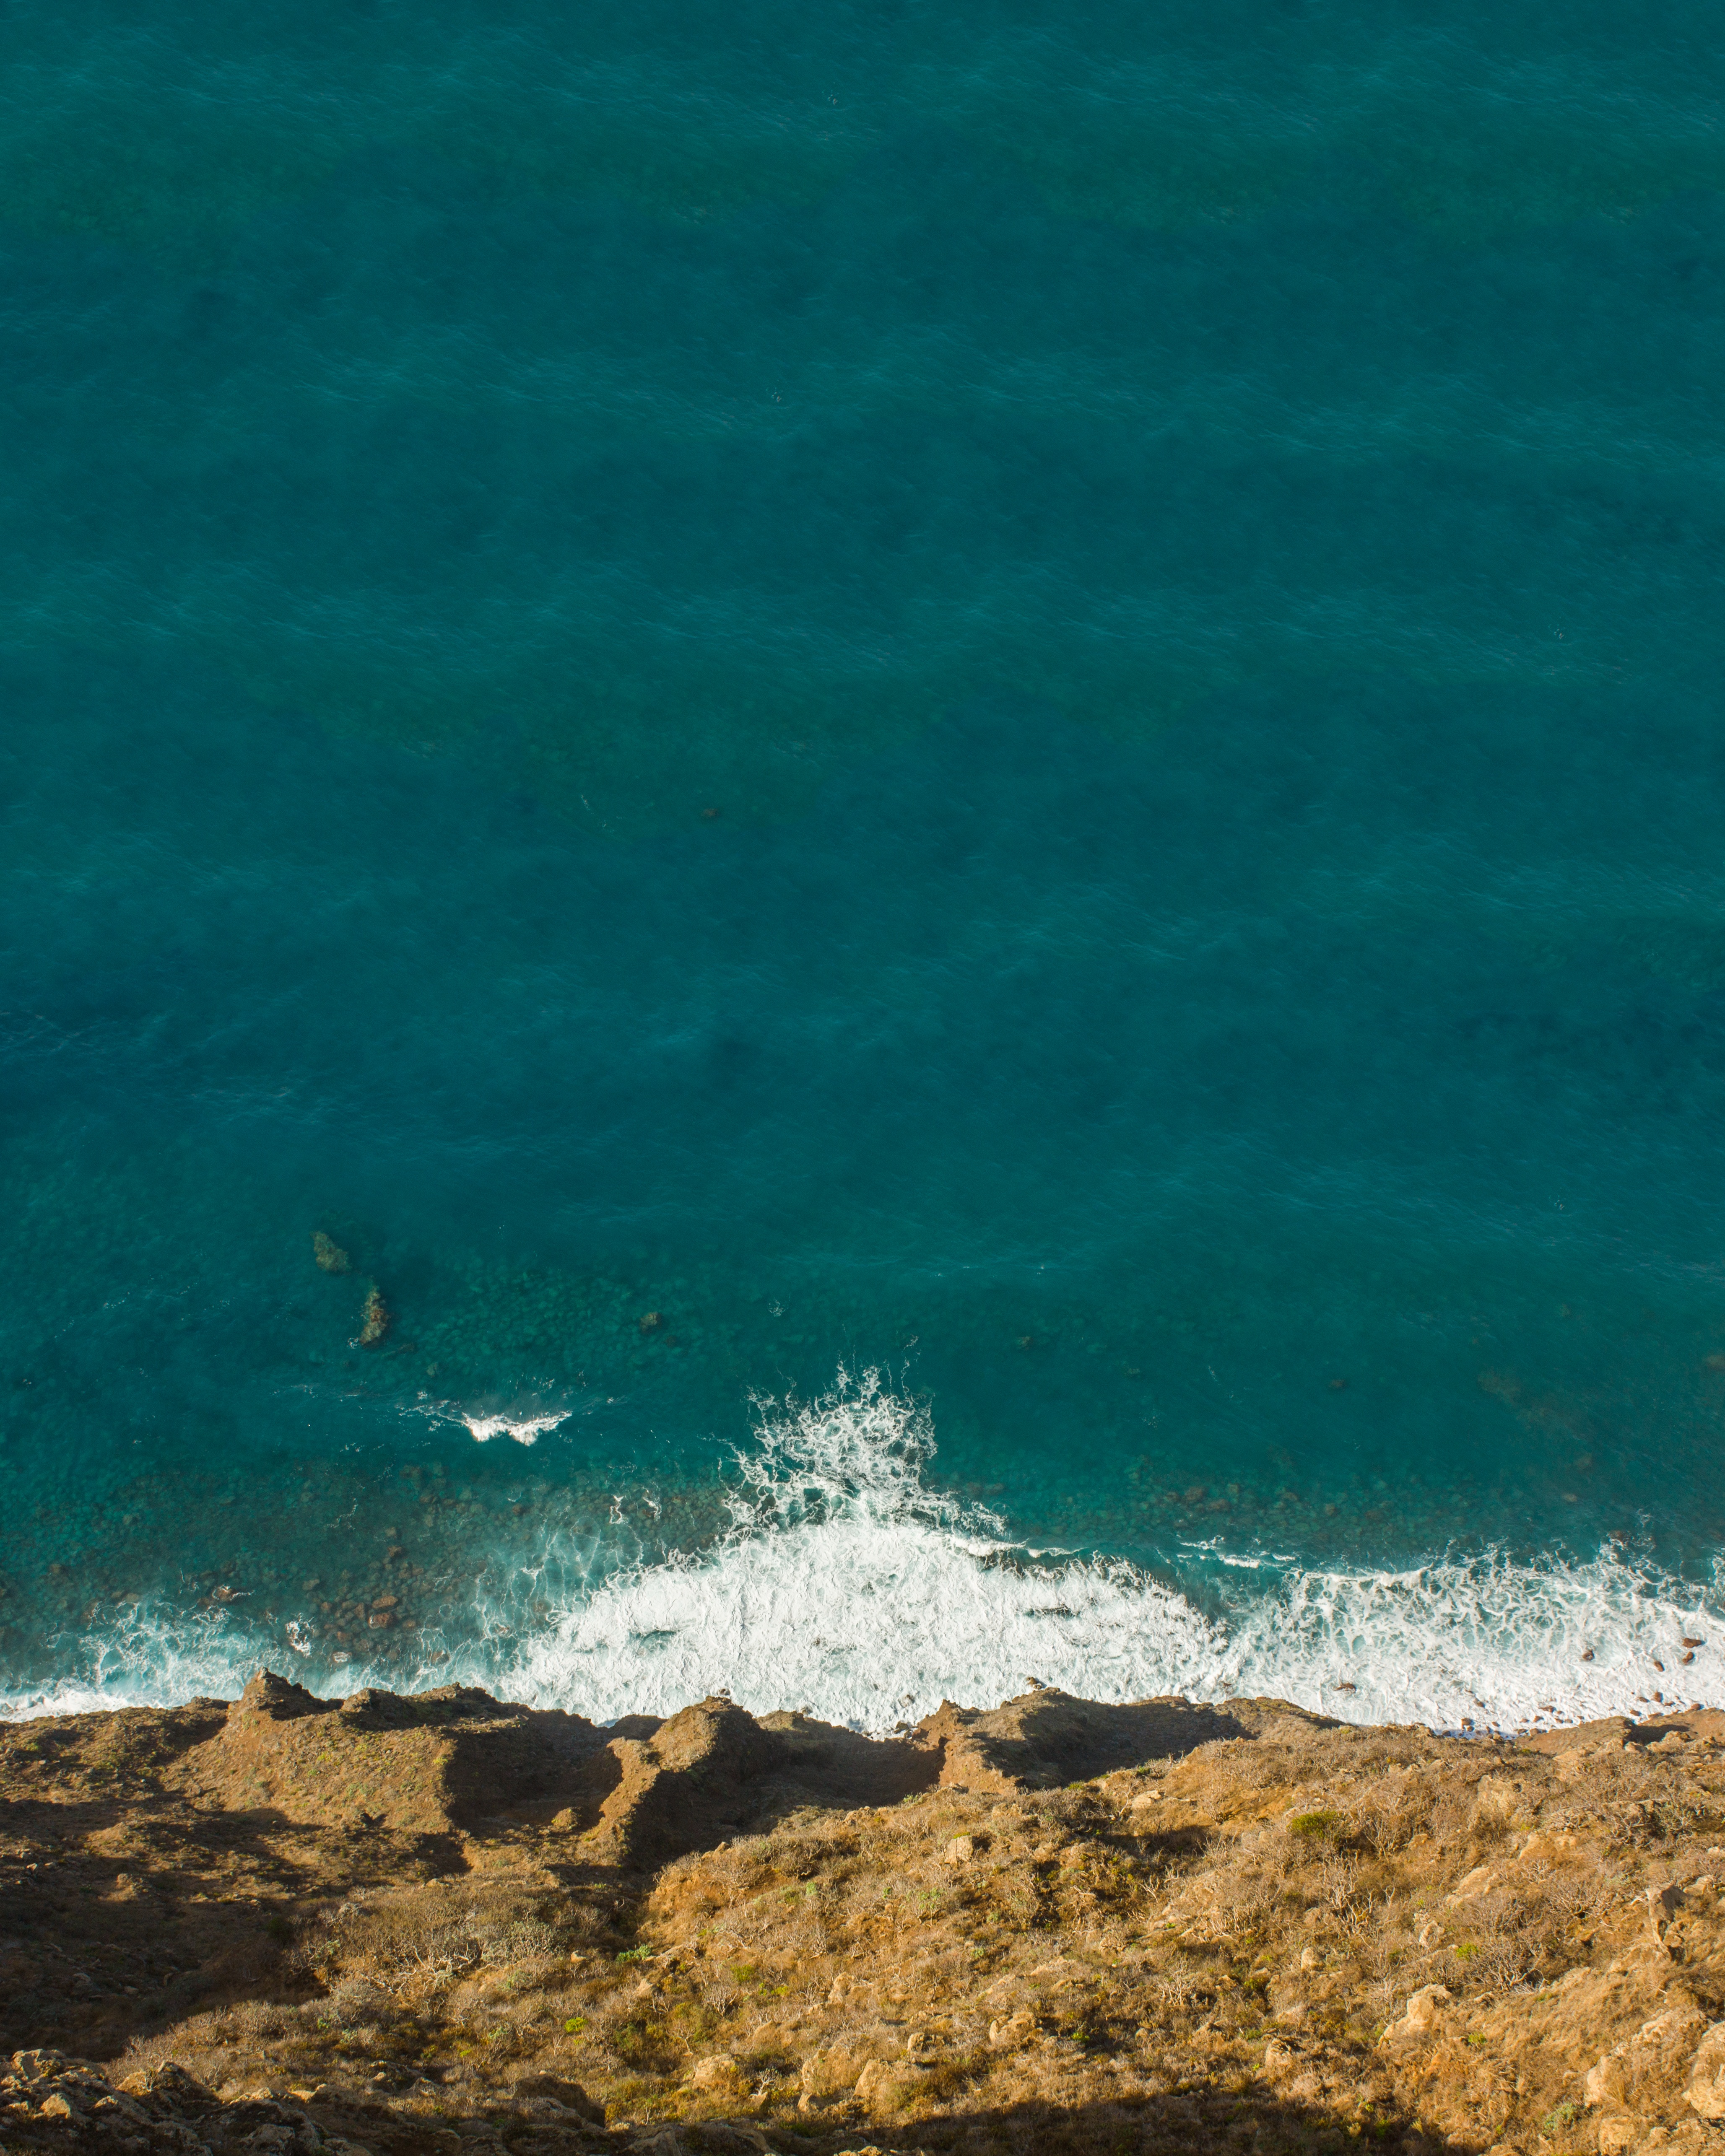
beach, sea, coast, water, sand, rock, ocean, horizon, shore, wave, underwater, bay, terrain, body of water, cape, wind wave